Virginia's 8th congressional district

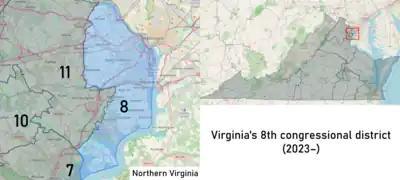
Virginia's 8th congressional district from January 3, 2023

Virginia's 8th congressional district is a U.S. congressional district located just across the Potomac River from Washington, D.C. It comprises several populous cities and suburbs in Northern Virginia, including all of Alexandria, Arlington, and Falls Church, as well as parts of eastern Fairfax County. It has been represented by Democrat Don Beyer since 2015. With a Cook Partisan Voting Index rating of D+26, it is the most Democratic district in Virginia.